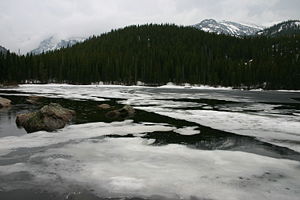
Rocky Mountain National Park
Bear Lake er udgangspunkt for mange vandreruter i Rocky Mountain National Park.
Rocky Mountain National Park er en nationalpark i delstaten Colorado i USA. Parken blev etableret 26. januar 1915, og er på 1.078 km². Denne del af bjergkæden Rocky Mountains har økosystemer beliggende i varierende højder fra over 150 bredzonesøer til bjergøkosystemer og subalpine skove til alpin tundra. Et righoldigt dyreliv bestående af blandt andre muldyr, bighornfår, sortbjørne og pumaer, holder til i de vulkanske bjerge og gletsjerdale. Det over 4.000 meter høje bjerg Longs Peak og søen Bear Lake er populære udflugtsmål.